George Tillman Jr.

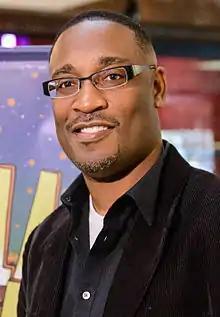
Tillman Jr. at the 2013 MontClair Film Festival.

Tillman directed the films "Soul Food" (1997) and "Men of Honor" (2000). He is also the producer of "" on television and the four films in the "Barbershop" series: "Barbershop", "", "Beauty Shop" and "". He directed the 2009 biopic "Notorious", about the late Brooklyn-born rapper The Notorious B.I.G., and directed and produced the drama "The Hate U Give" (2018).